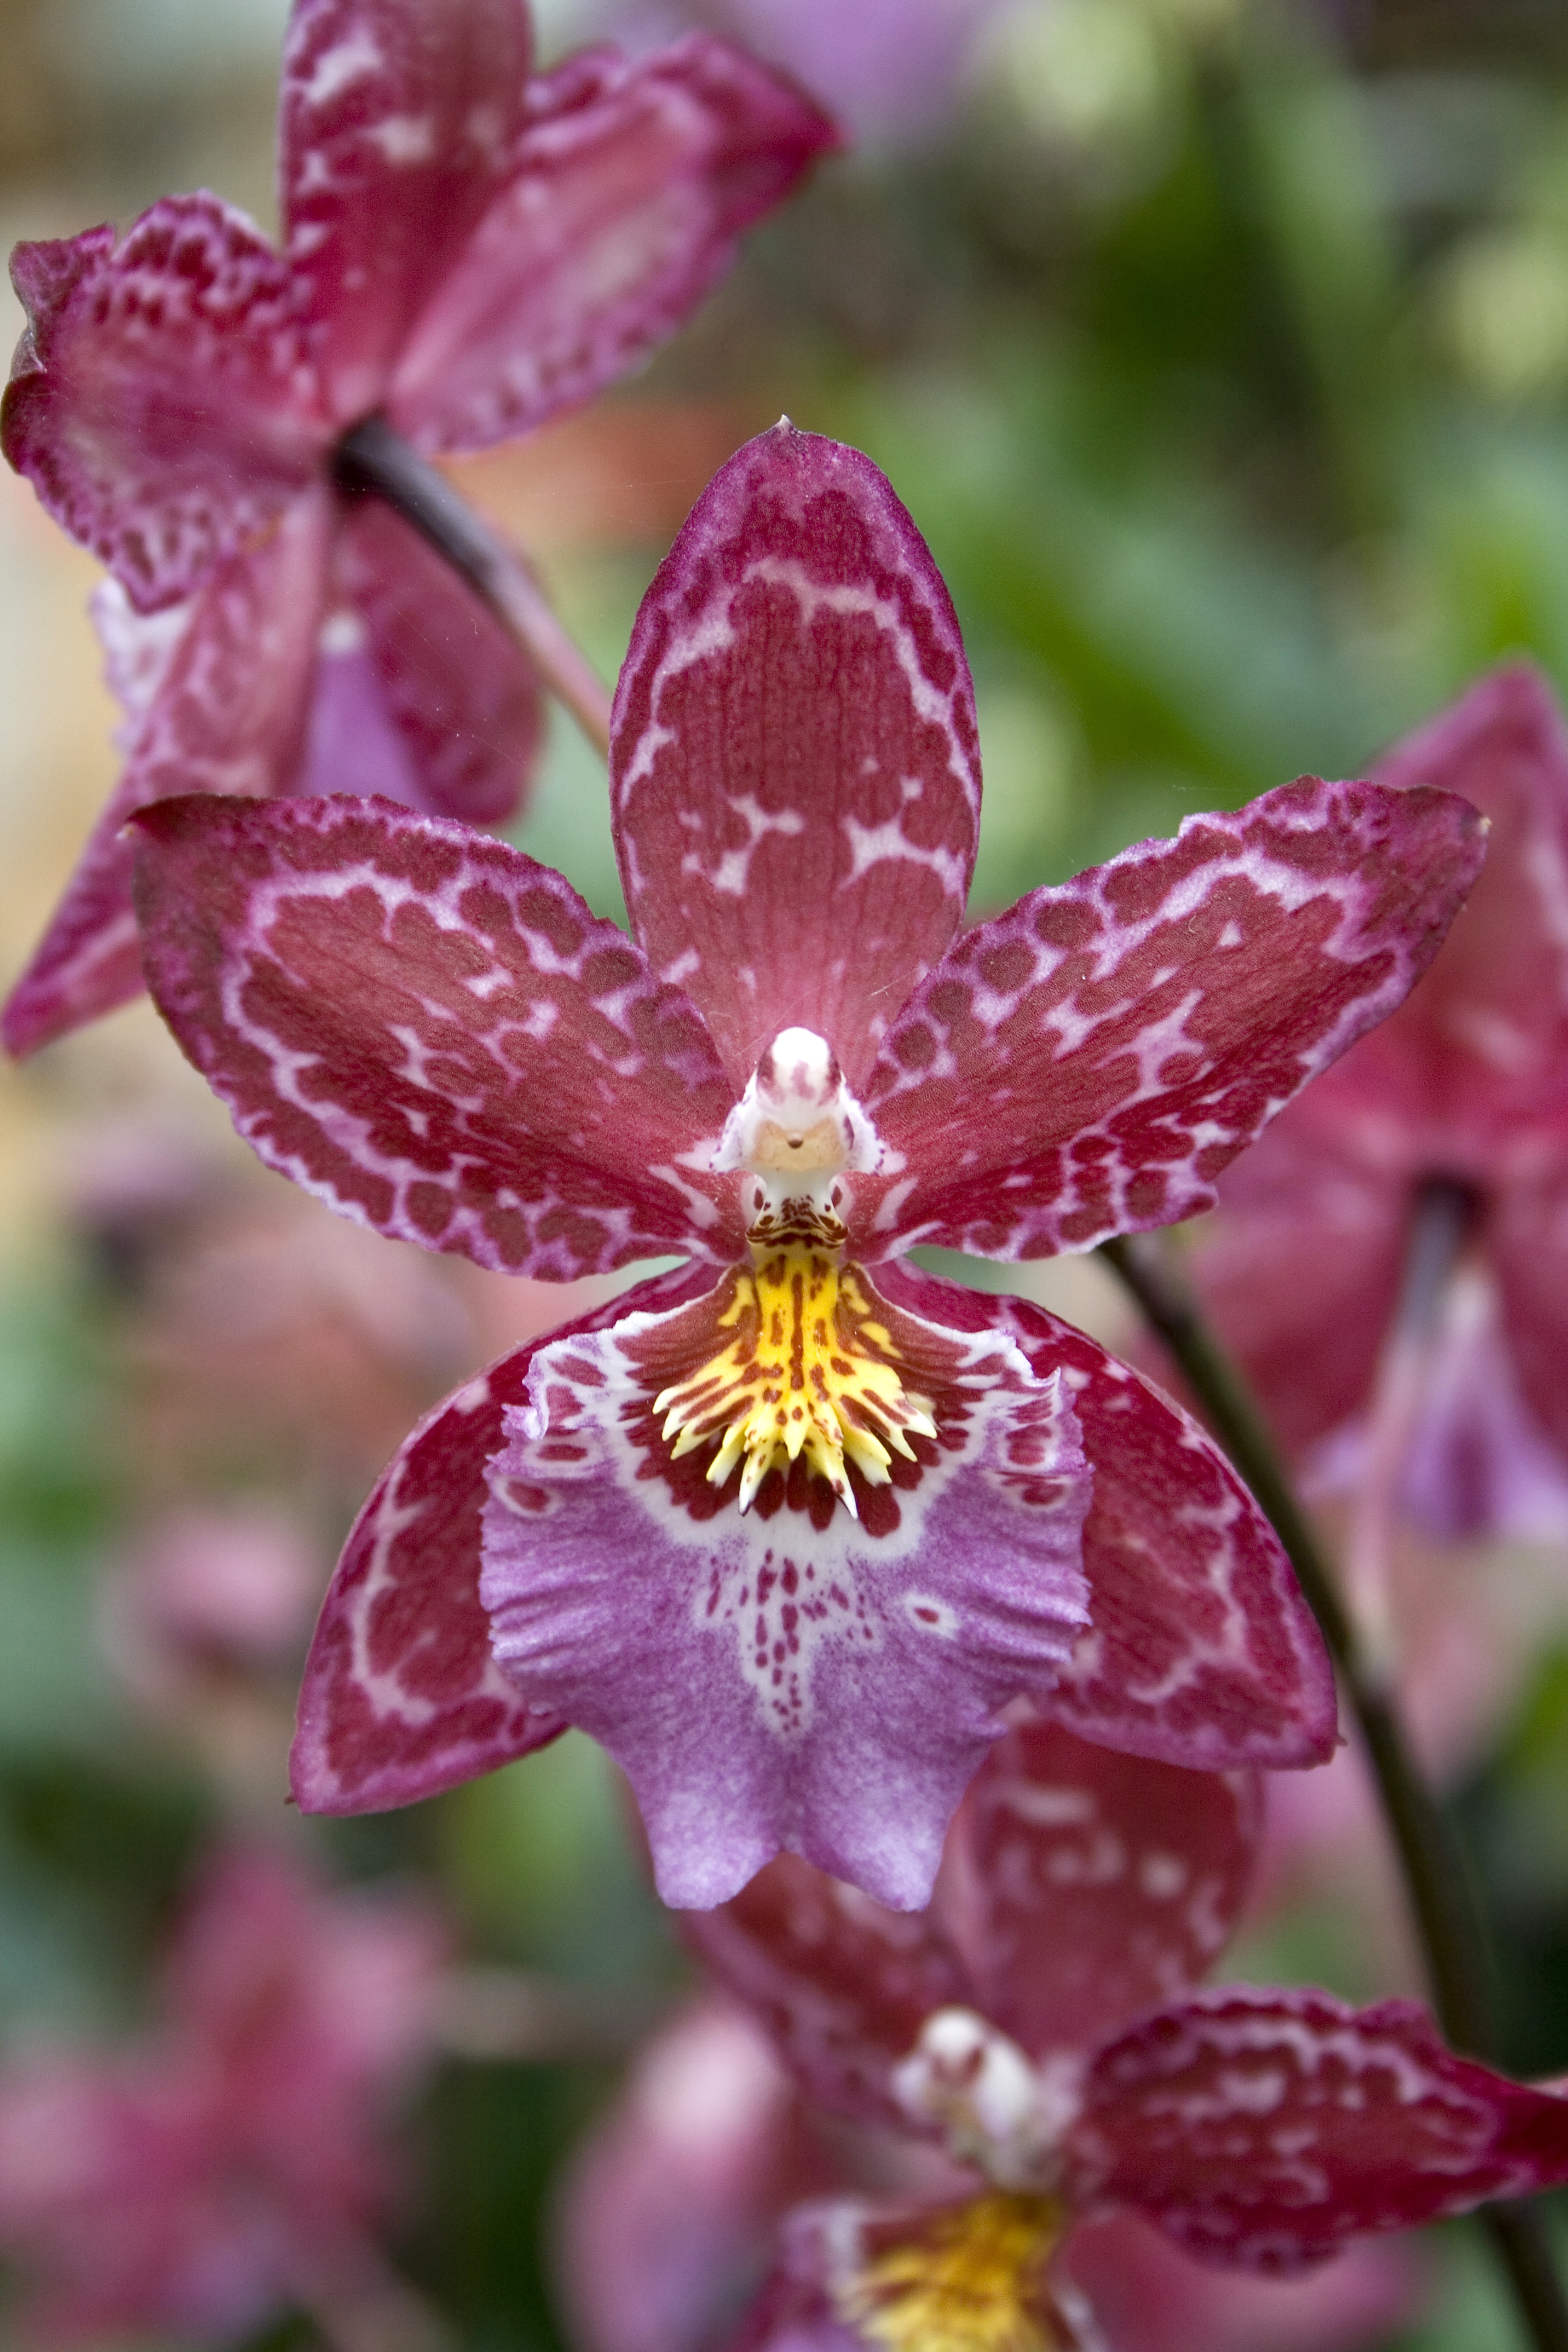
nature, blossom, plant, flower, purple, petal, bloom, botany, flora, orchid, wildflower, flowers, orchids, macro photography, flowering plant, land plant, moth orchid